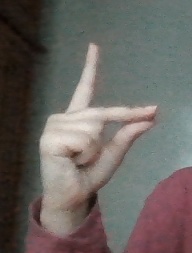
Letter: ta